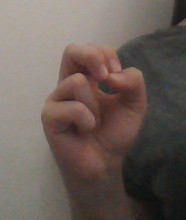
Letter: gaaf